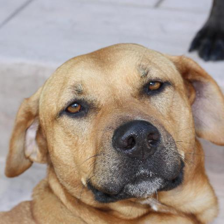
Label: animals